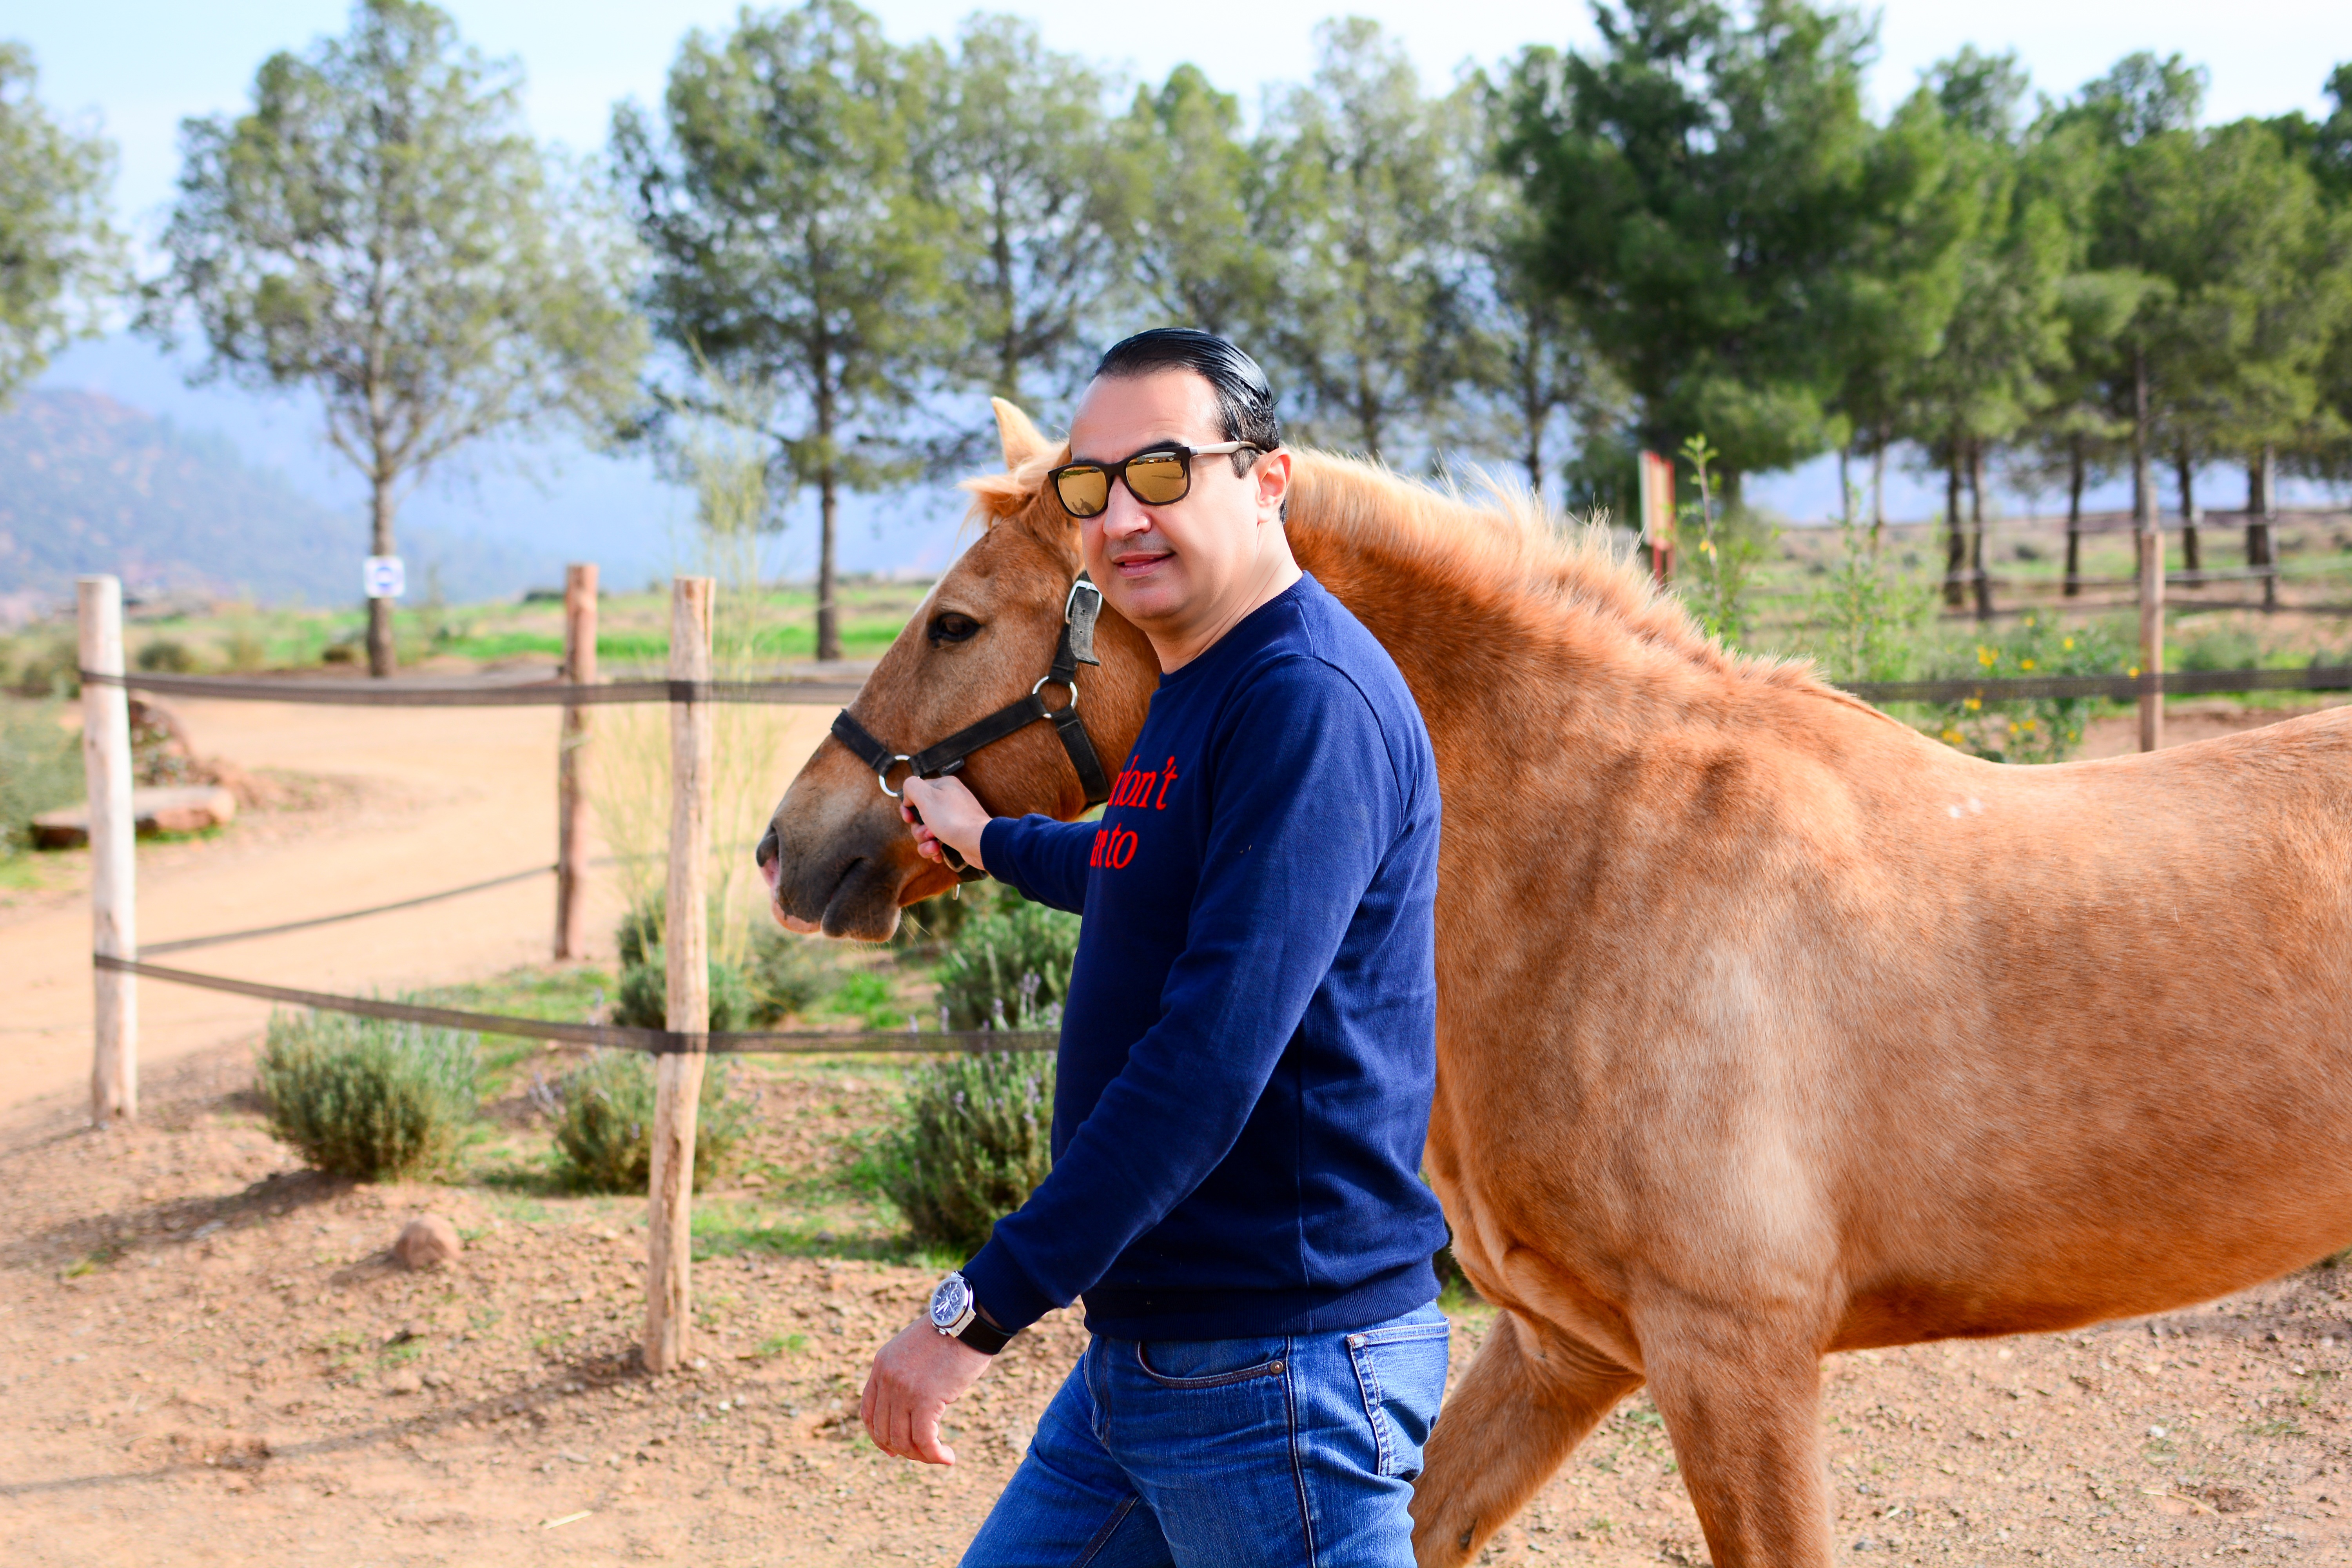
countryside, horse, mammal, atlas, mountains, animals, mare, equestrianism, horse like mammal